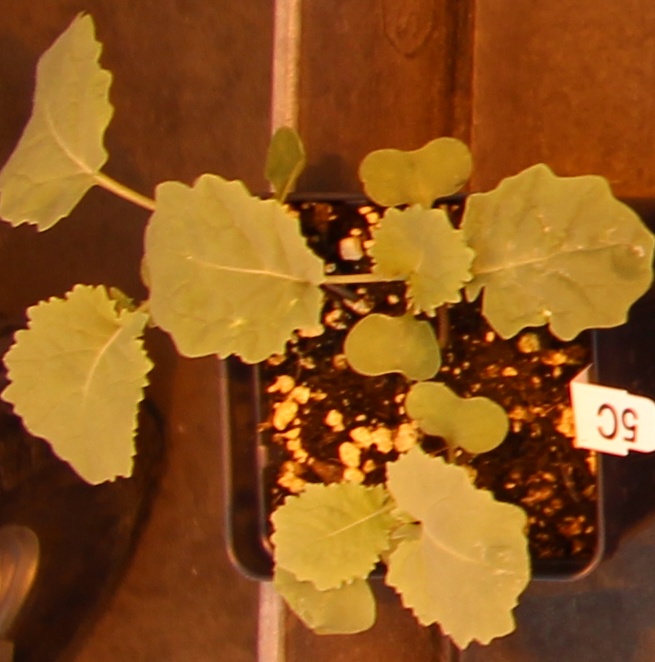
Label: Canola